Richard von Coudenhove-Kalergi

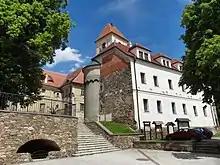
The Ronsperg castle, his childhood home. Damaged during the Second World War, the repairs were overseen by a German from Japan Masumi Schmidt-Muraki.

Coudenhove-Kalergi spent his adolescence on Bohemian family estates in Ronsperg, known today as Poběžovice. His father personally taught his two sons Russian and Hungarian and toughened them both physically and morally. He took them on long walks in all weather, made them sleep on straw mattresses and take cold showers, and taught them to shoot and fence so well that no one would ever dare challenge them. He also took them to Mass every Sunday. On every Good Friday, as the liturgy came to the exhortation "oremus et pro perfidis Judaeis" ("Let us also pray for the perfidious Jews"), the old count allegedly rose and walked out of the church in a protest against this expression of antisemitism.